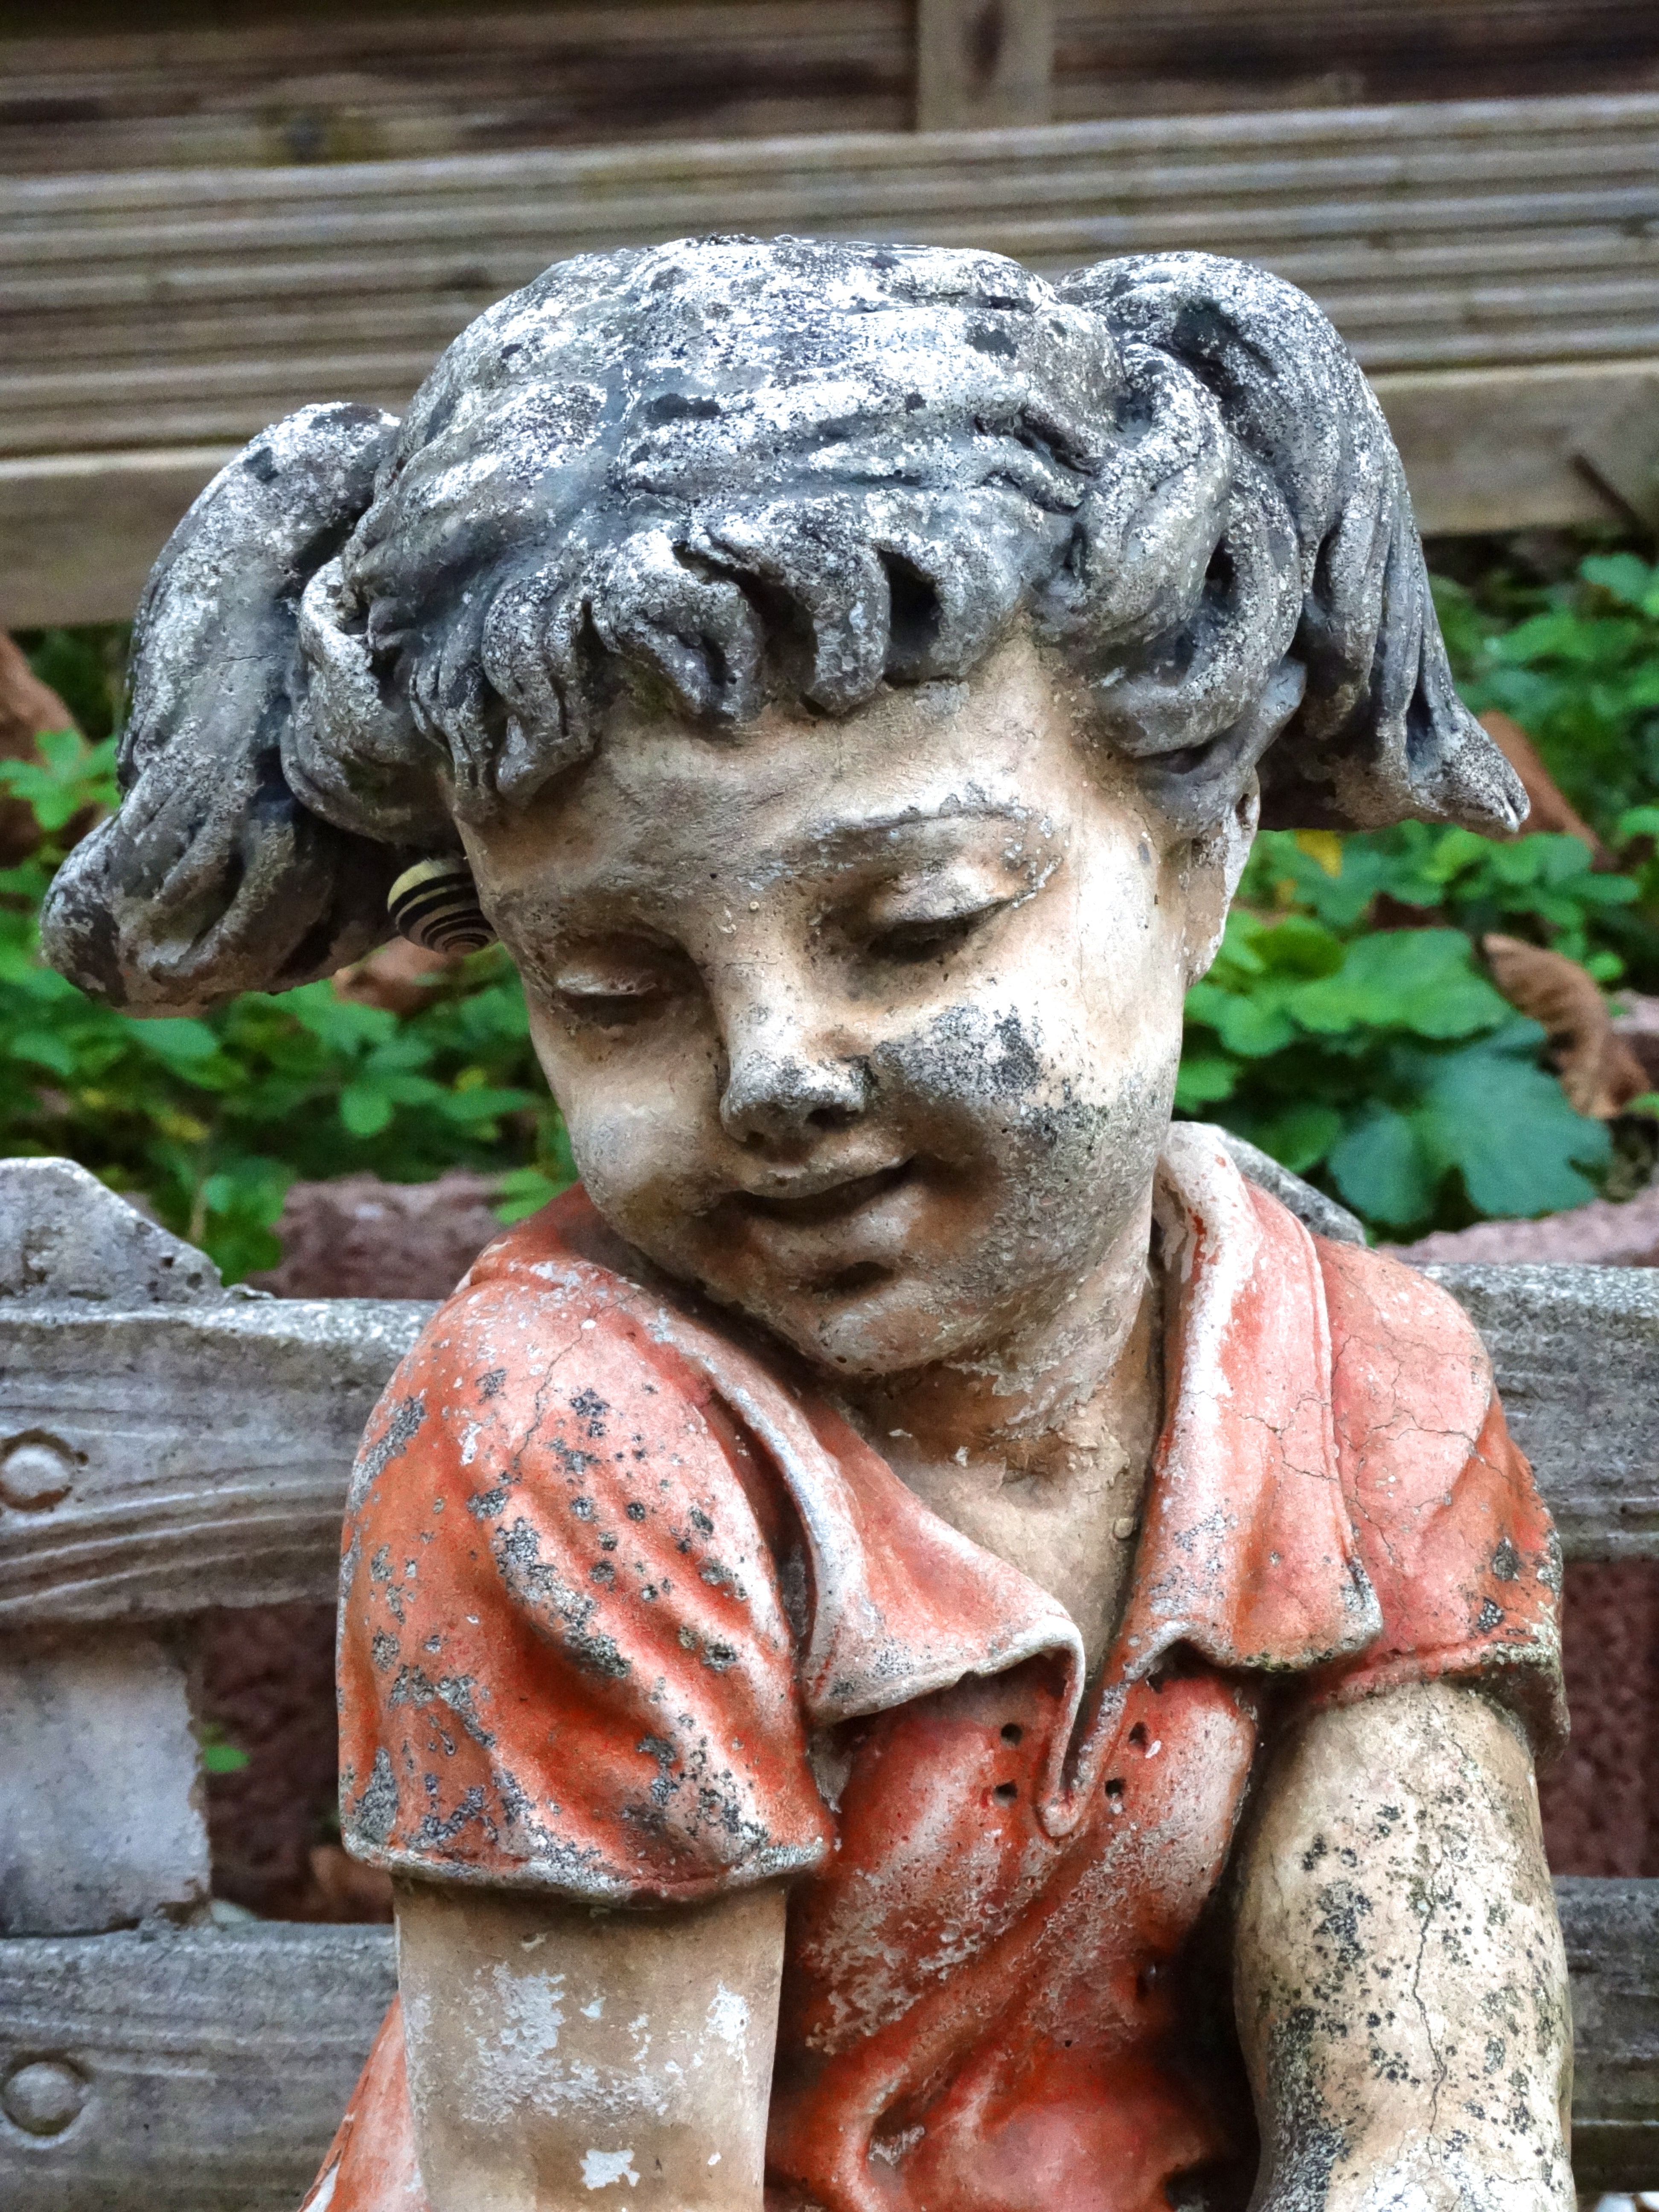
girl, monument, statue, decoration, garden, sculpture, art, temple, head, carving, stone figure, stone carving, ancient history, girl face, human positions